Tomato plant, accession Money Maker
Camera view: vertical (180 deg); turntable rotation: 0 degrees
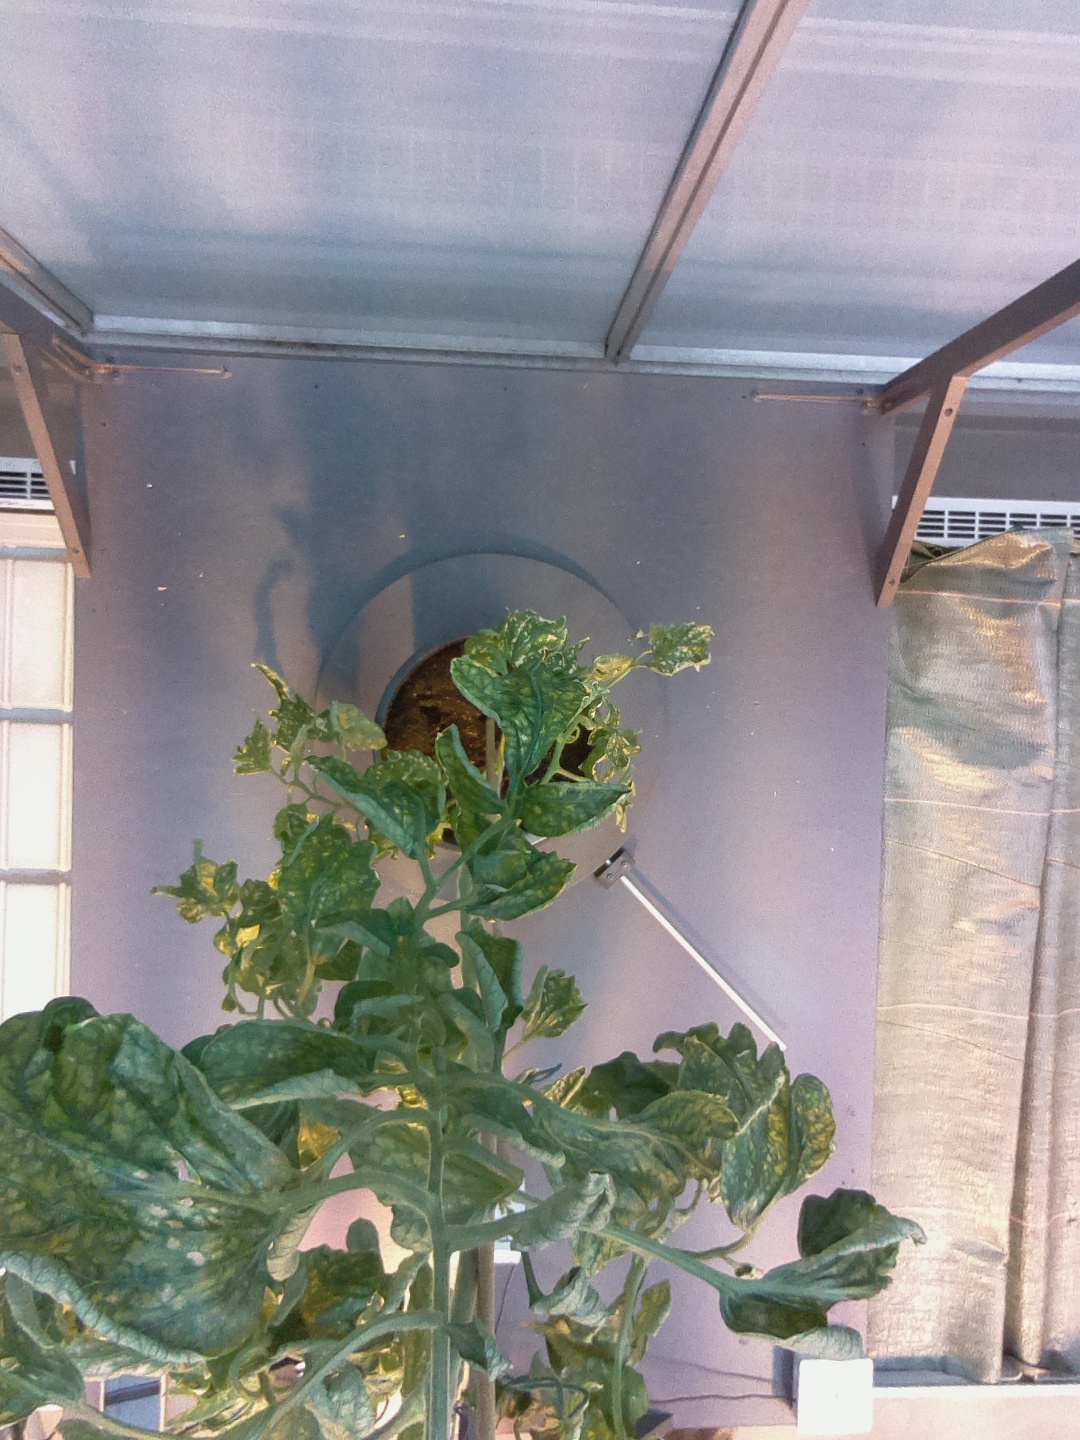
BBCH growth stage 52: 2 inflorescences visible